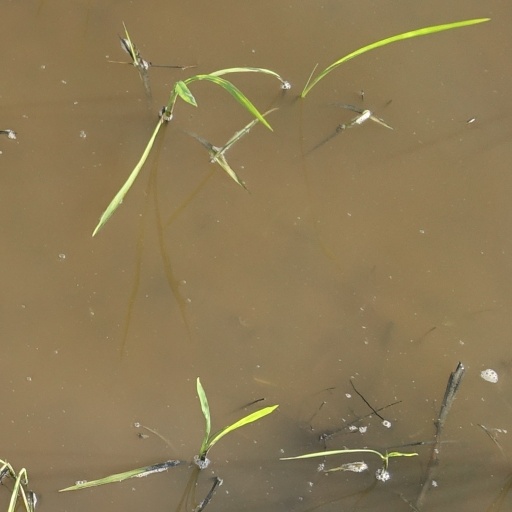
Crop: rice